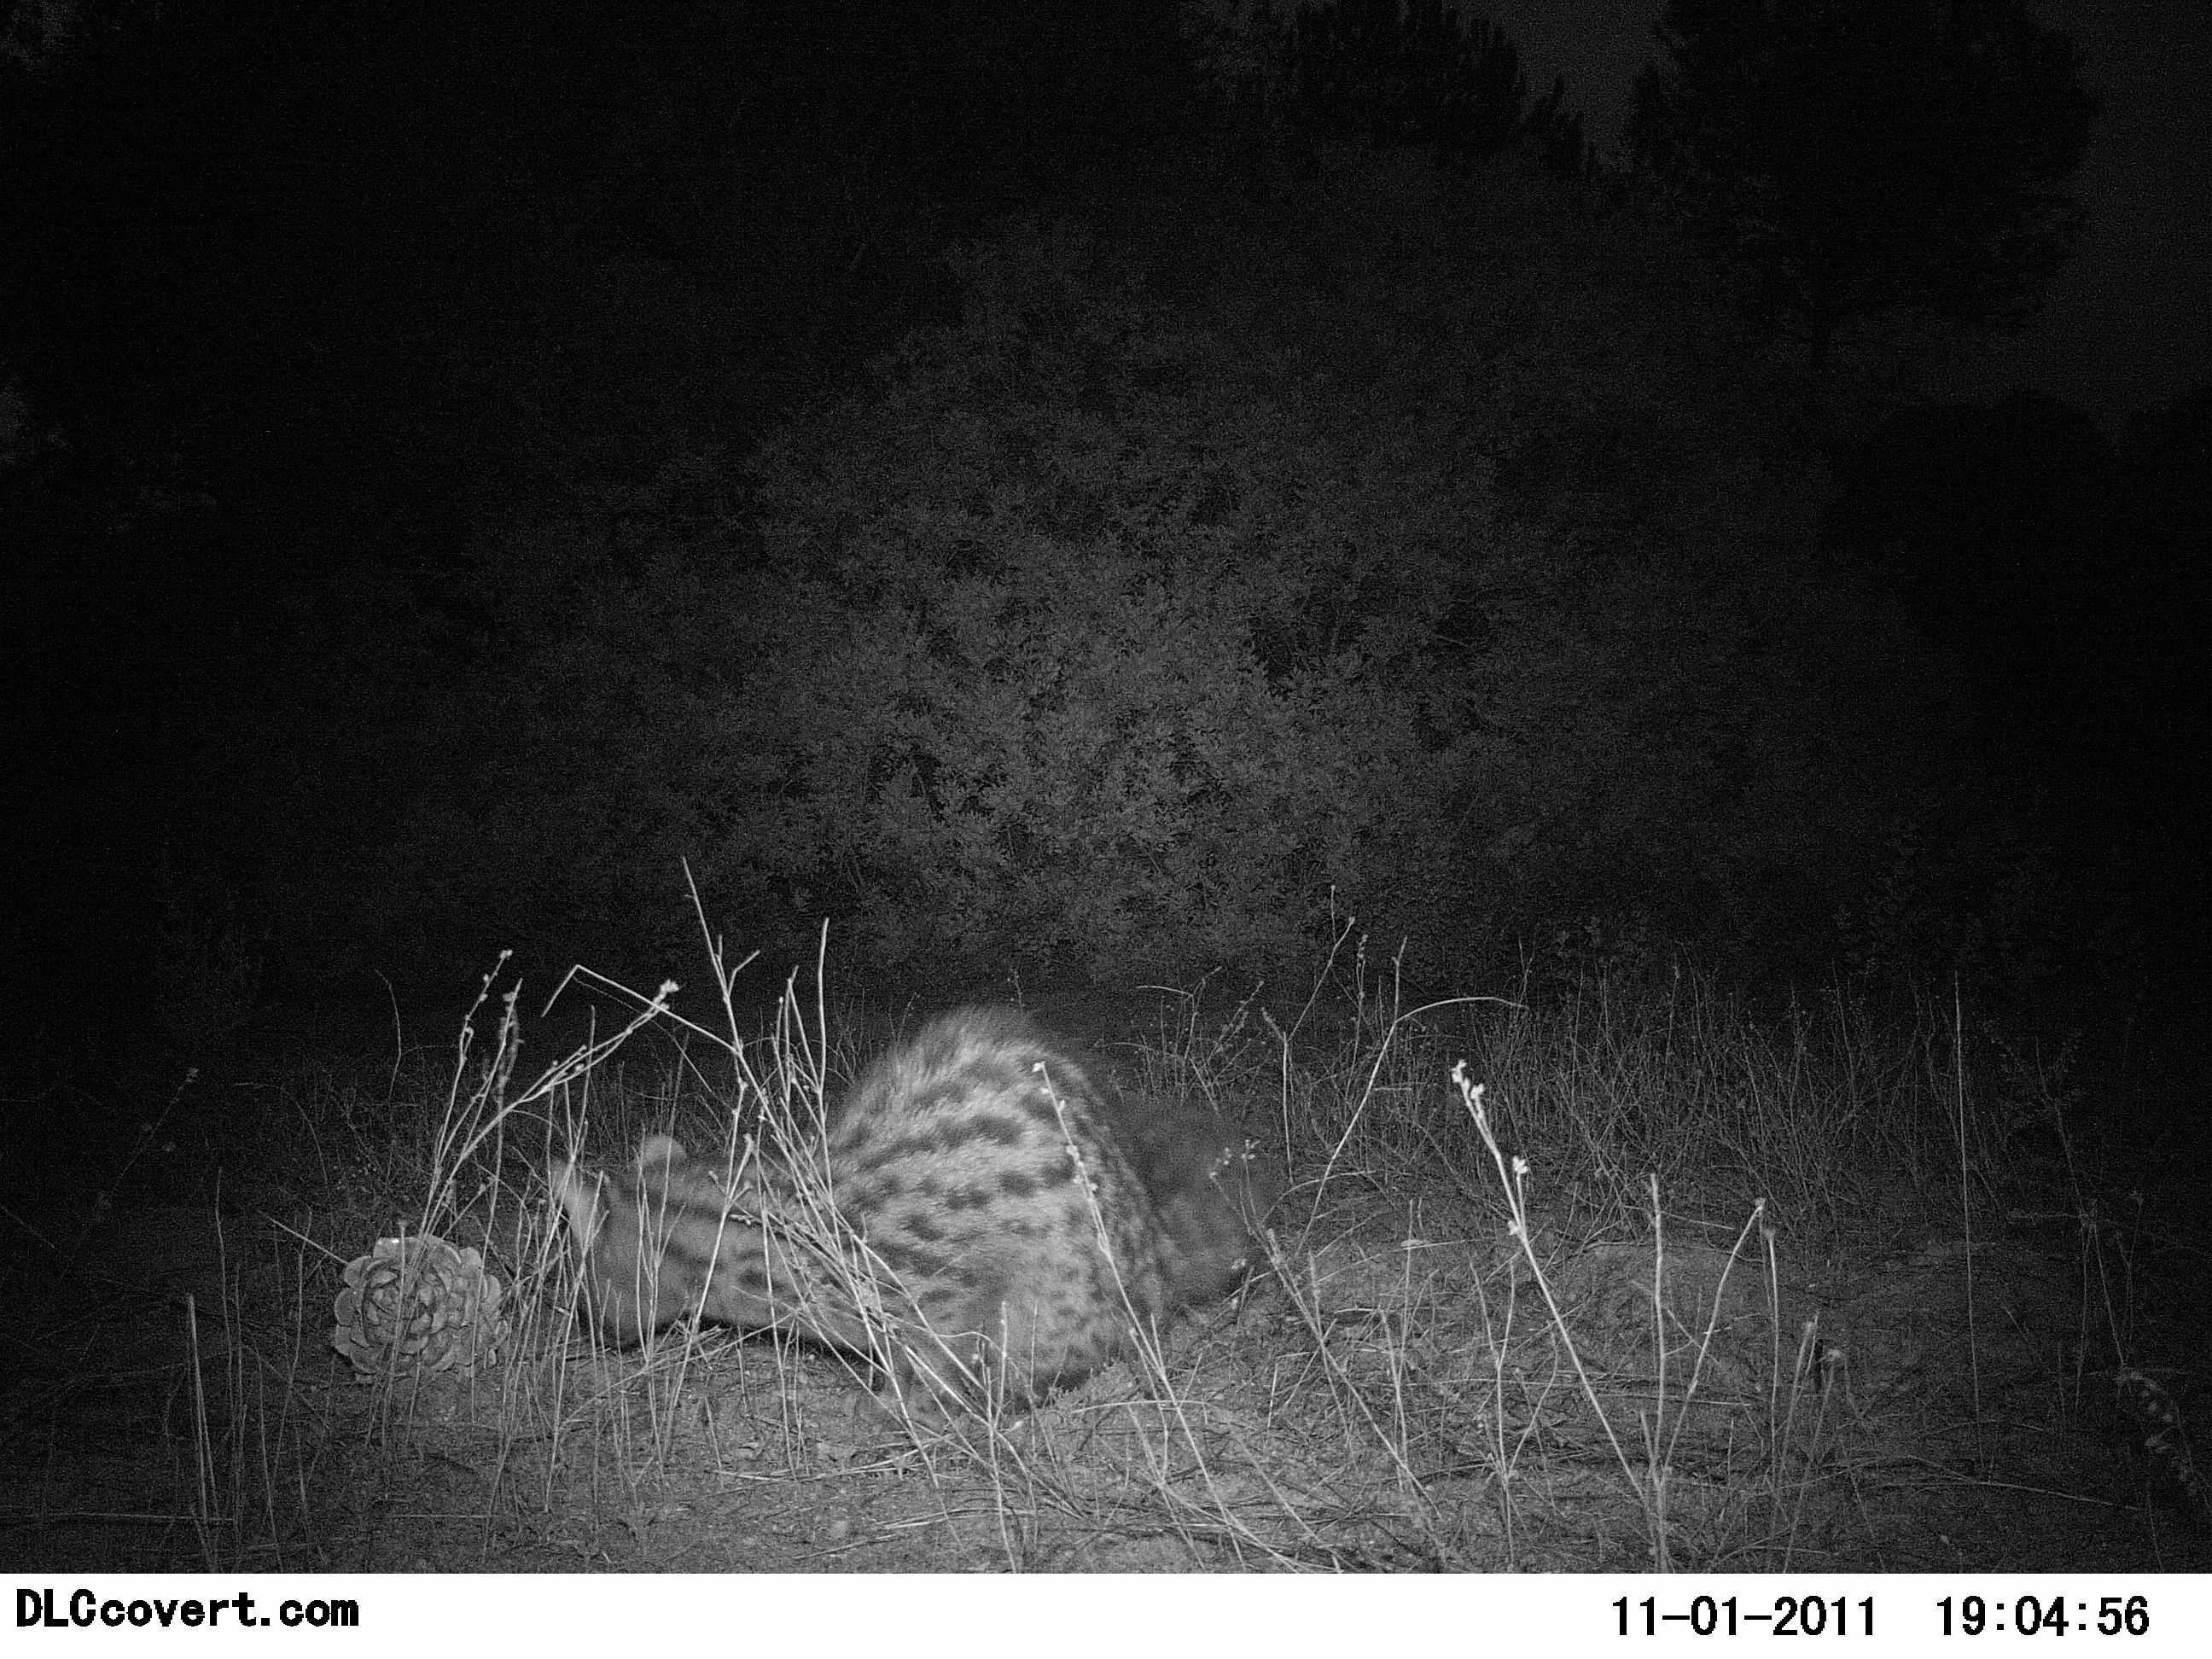
Species: Genetta genetta